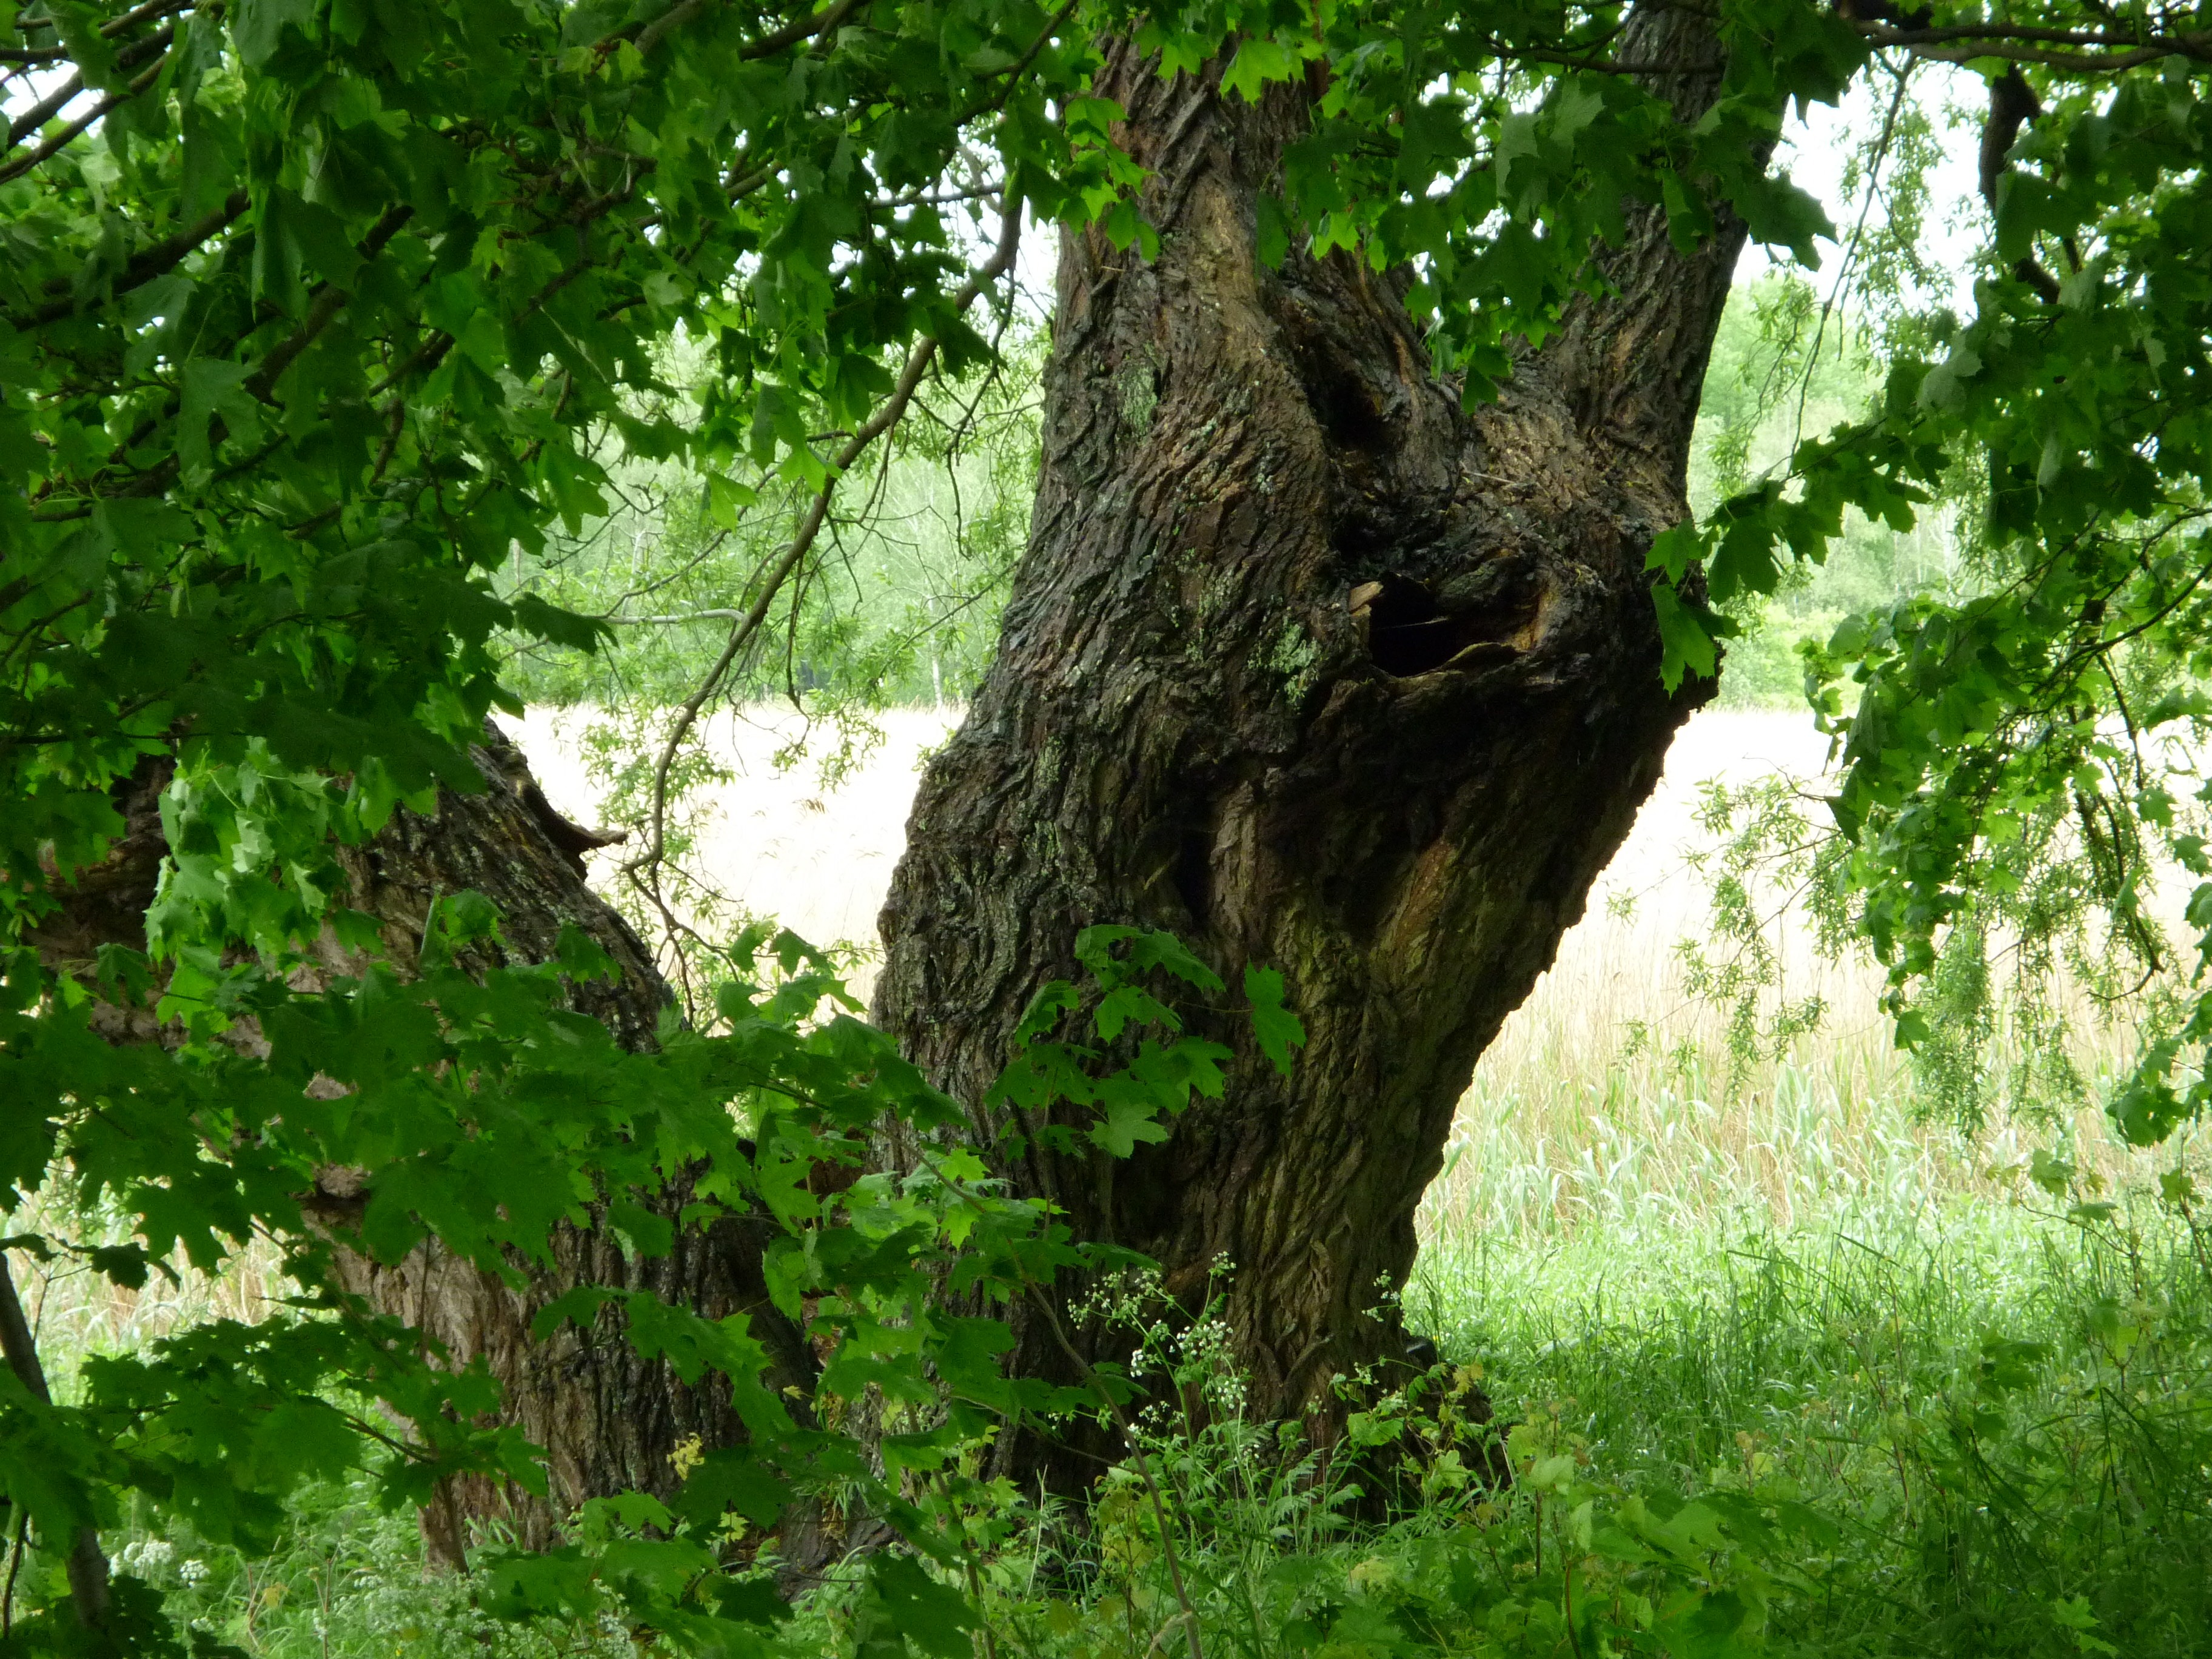
tree, nature, forest, plant, leaf, flower, trunk, log, green, jungle, garden, vegetation, shrub, rainforest, deciduous, woodland, habitat, old tree, flowering plant, green tree, old growth forest, natural environment, woody plant, land plant